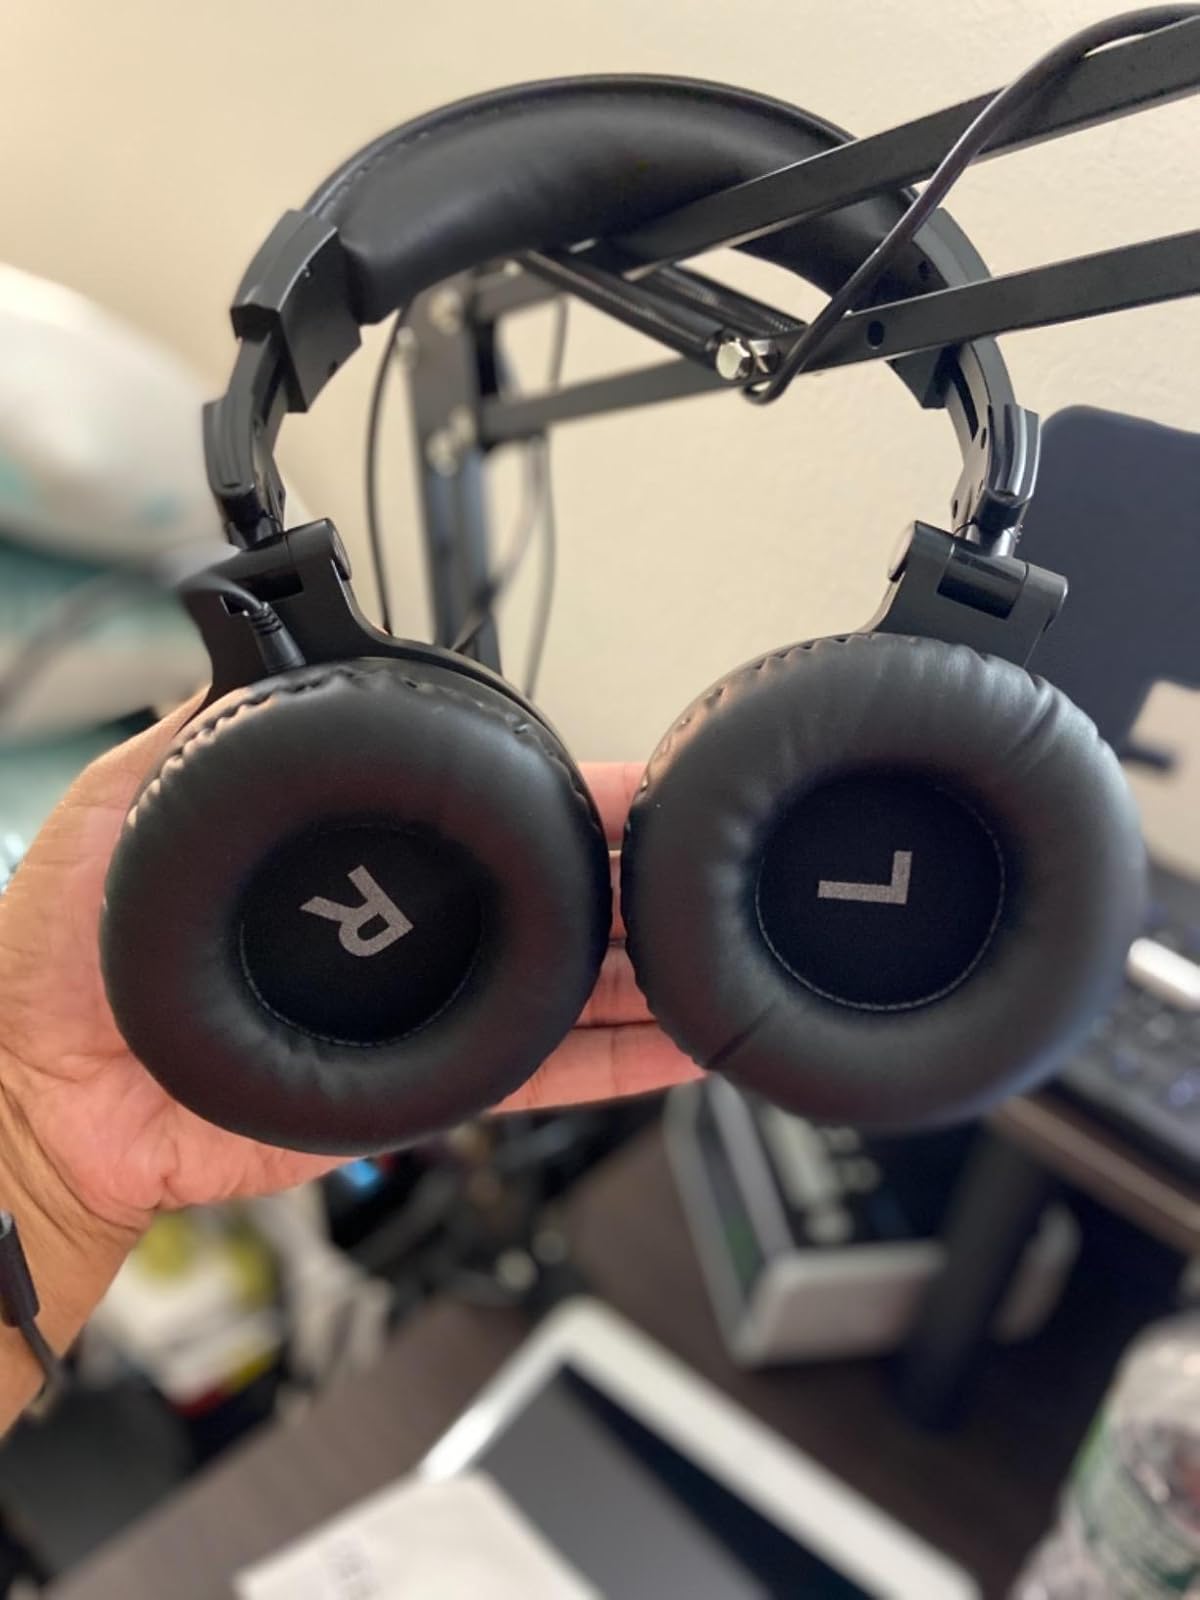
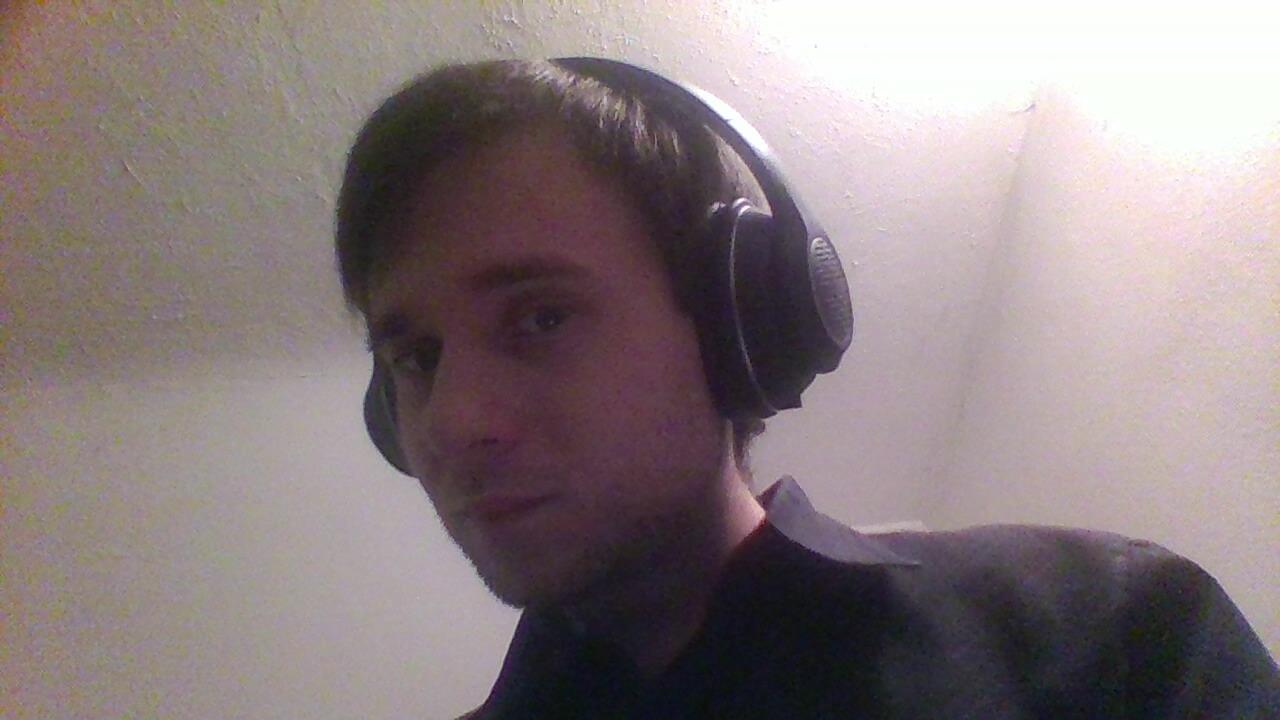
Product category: headphones
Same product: no